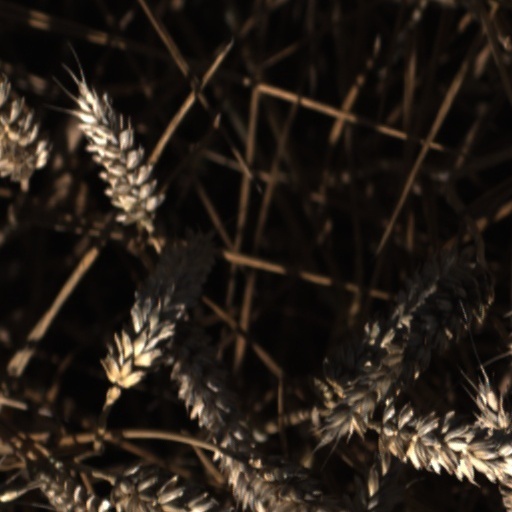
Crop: wheat